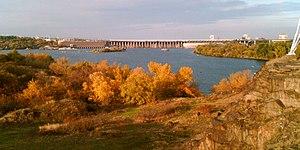
La centrale hydroélectrique du Dniepr, également désignée par l'acronyme ukrainien DniproHES, est la plus importante centrale hydroélectrique d'Ukraine et l'une des plus grandes d'Europe. Elle se trouve immédiatement en amont de la ville de Zaporijia, sur le Dniepr. Le barrage a créé une retenue appelée réservoir du Dniepr.
Les Sept merveilles d'Ukraine sont sept monuments historiques ukrainiens qui ont été choisis lors d'un concours organisé en Ukraine en juillet 2007. Le vote était divisé en deux parties : une partie réservée aux experts et une autre pour les internautes. Les autorités locales et provinciales ont présenté une liste de 1 000 monuments candidats. Un conseil de 100 experts a choisi une liste finale de 21 candidats. Le vote a été ouvert le 7 juillet 2007. Environ 77 000 internautes ont voté. Le vote a été clôturé le 21 août 2007. Les résultats ont été officiellement annoncés le jour même.
Le Dniepr est un fleuve de l'Europe de l'Est se jetant dans la mer Noire. Il se classe, avec ses 2 290 km, à la troisième place des fleuves d'Europe pour sa longueur. Son débit, 1 670 m³/s à son embouchure, en fait un fleuve d'importance comparable au Rhône. C'est le fleuve Boristhène du monde antique.